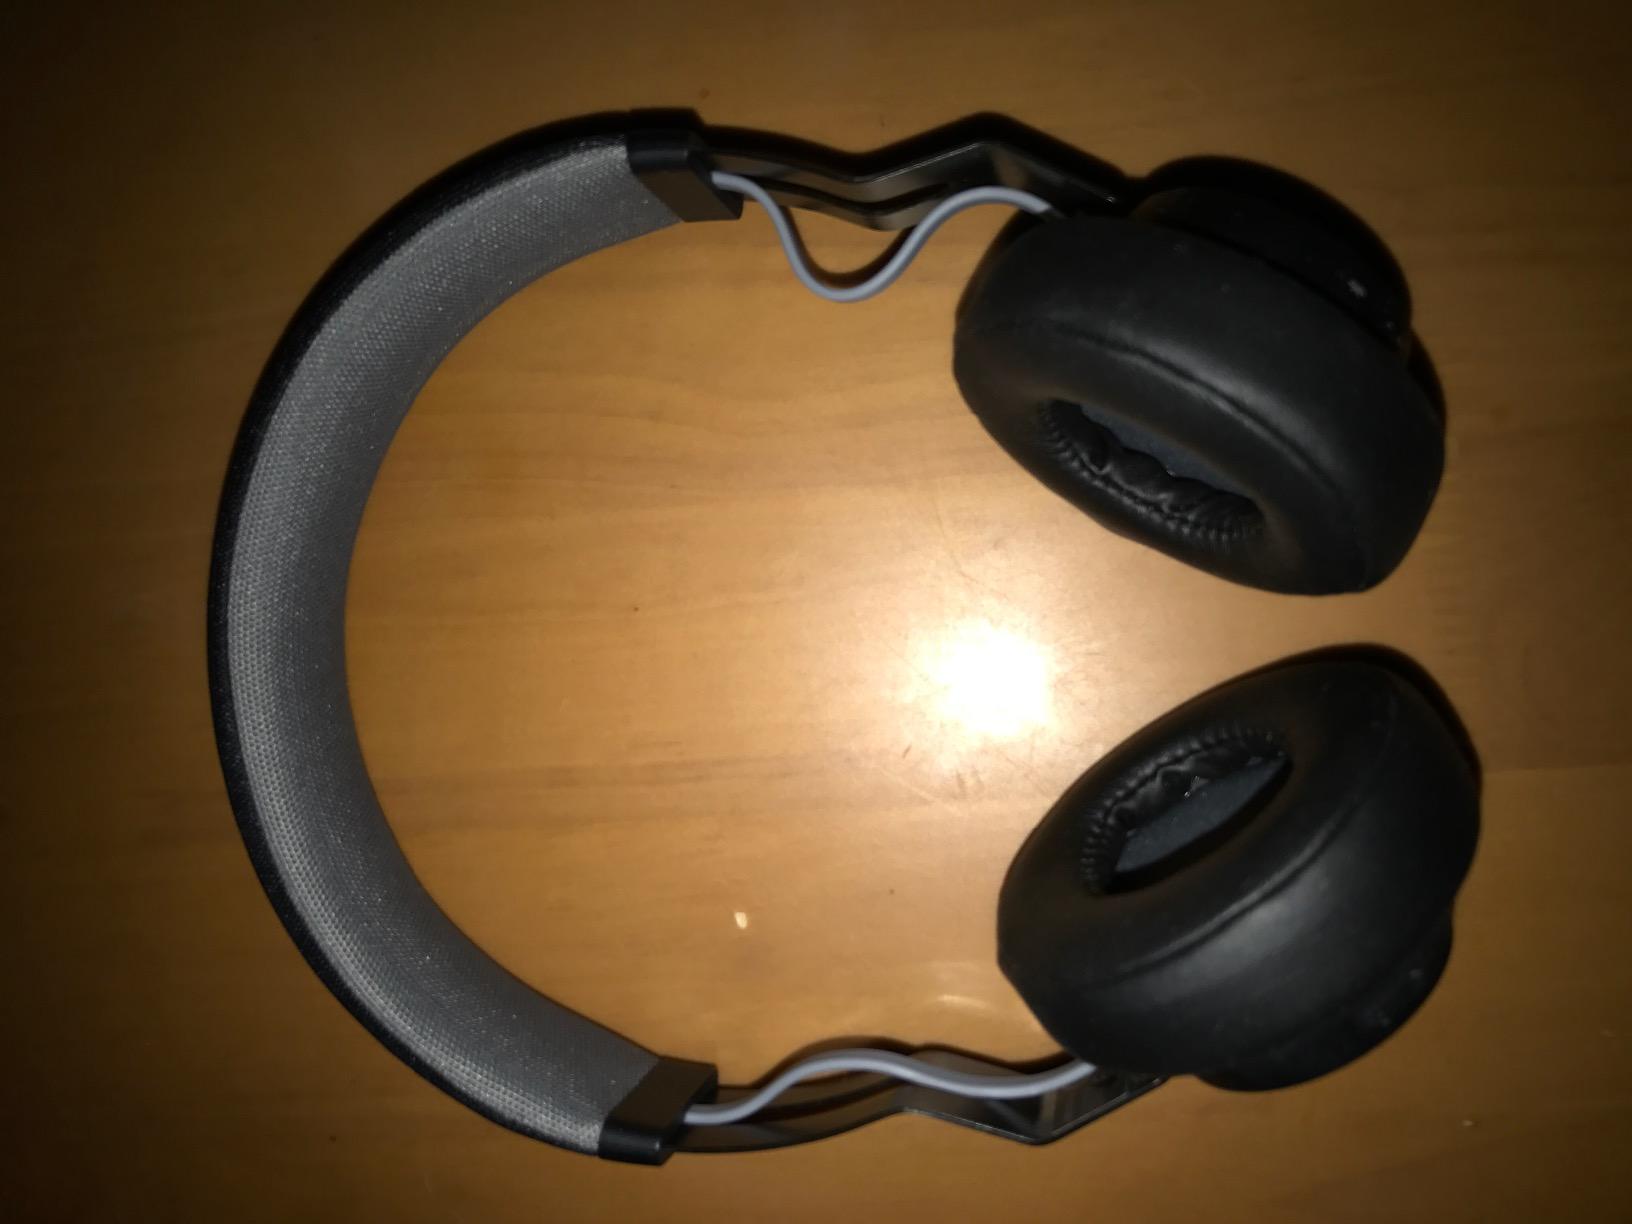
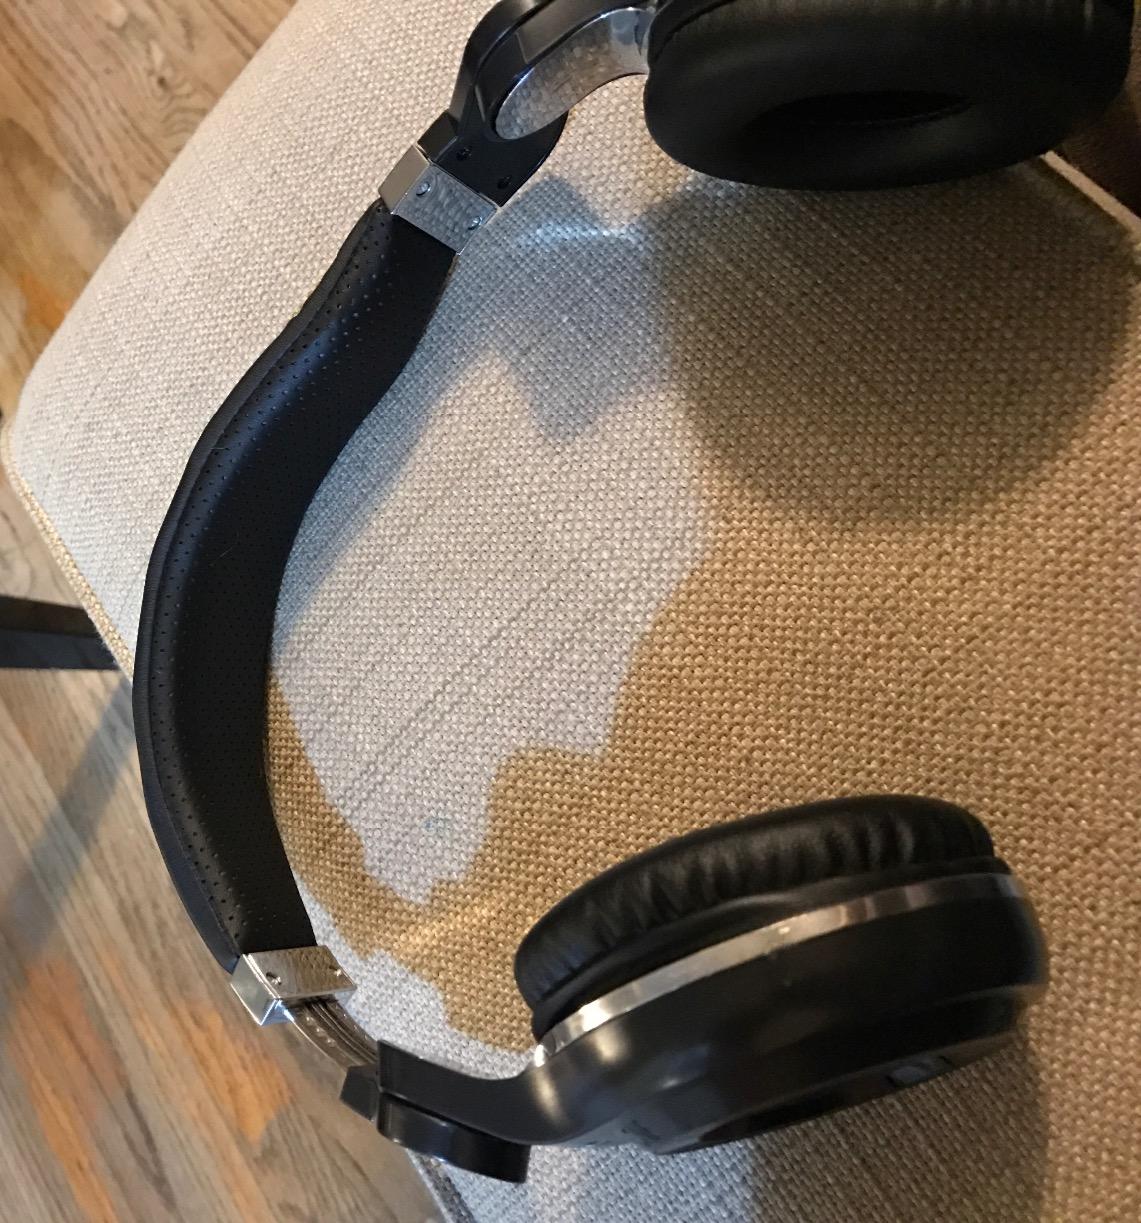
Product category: headphones
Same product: no